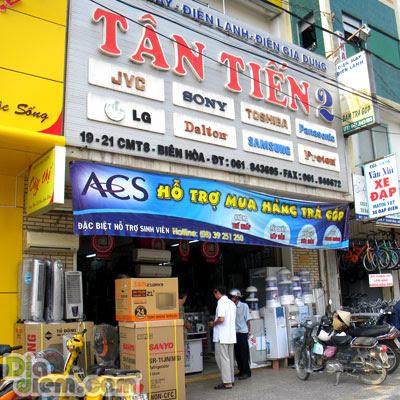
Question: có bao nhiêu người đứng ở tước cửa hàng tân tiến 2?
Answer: có ba người đang đứng ở trước cửa hàng tân tiến 2